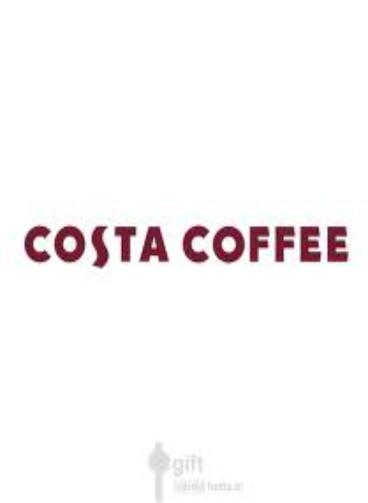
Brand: Costa Coffee
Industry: Food